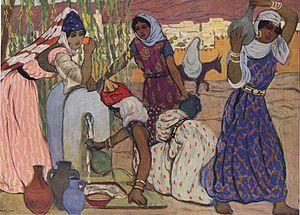
""Une Fontaine à Tlemcen"""
L'Oranie est une région socioculturelle de l'Ouest algérien comprenant tout le nord-ouest de l'Algérie et correspond approximativement aux wilayas suivantes : Oran, Aïn Témouchent, Mascara, Mostaganem, Relizane, Saïda, Sidi Bel Abbès, Tlemcen, Tiaret. La capitale de la région est la ville d'Oran.
André Suréda, né le 5 juin 1872 à Versailles, et mort dans la même ville le 7 janvier 1930, est un peintre, dessinateur, graveur et illustrateur français.